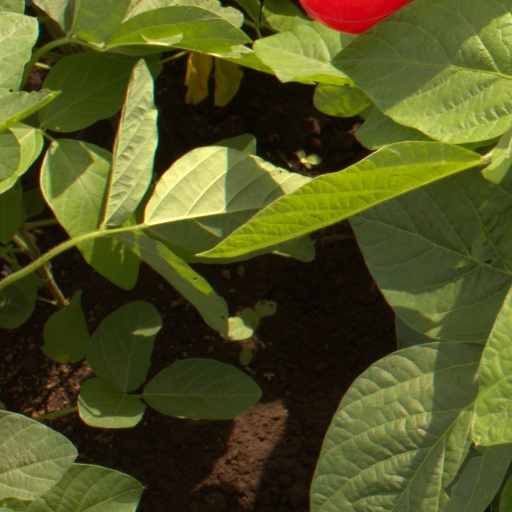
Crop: soybean